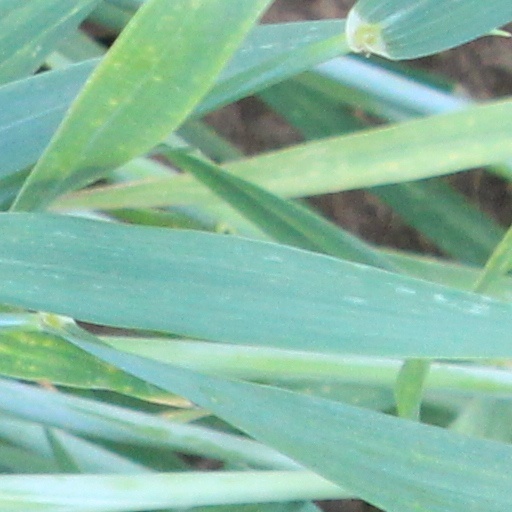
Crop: wheat